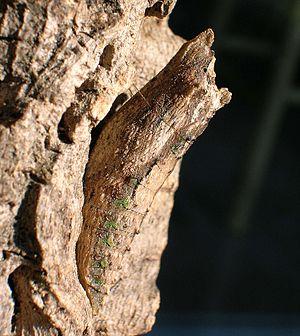
Le Papillon glauque est une espèce d'insectes lépidoptères qui appartient à la famille des Papilionidae, à la sous-famille des Papilioninae et au genre Papilio.